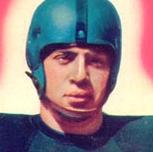
Age: 27